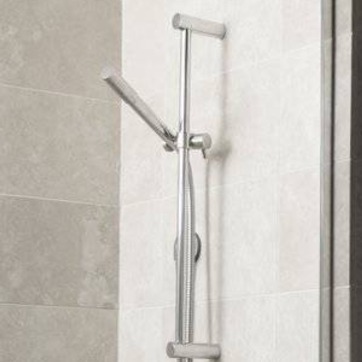
Material: metal